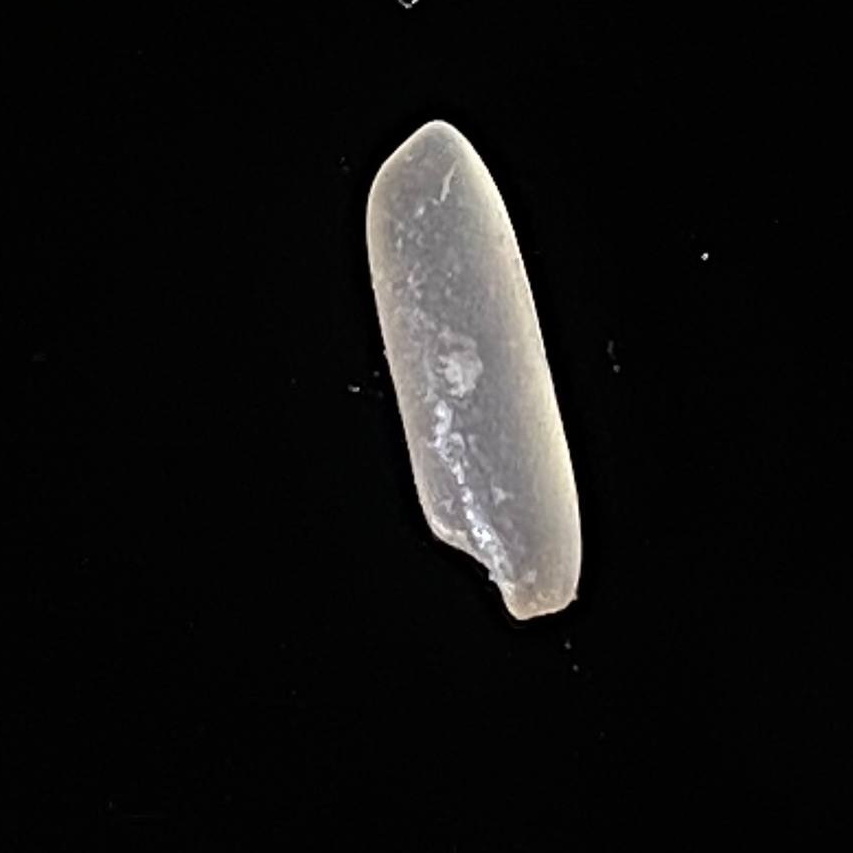
Rice variety: Jirashail